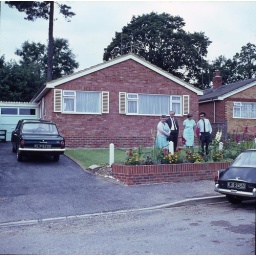
Little bungalows in Farnham and cars with black licence plates on. Photos from old slides I had scanned.